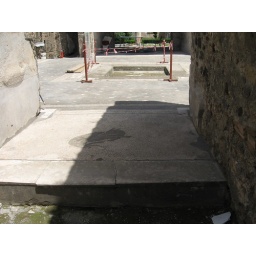
door entrance mosaic of a dog sleeping in a villa